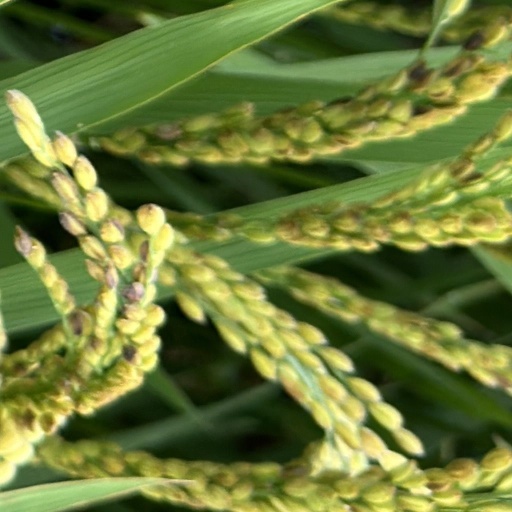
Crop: rice